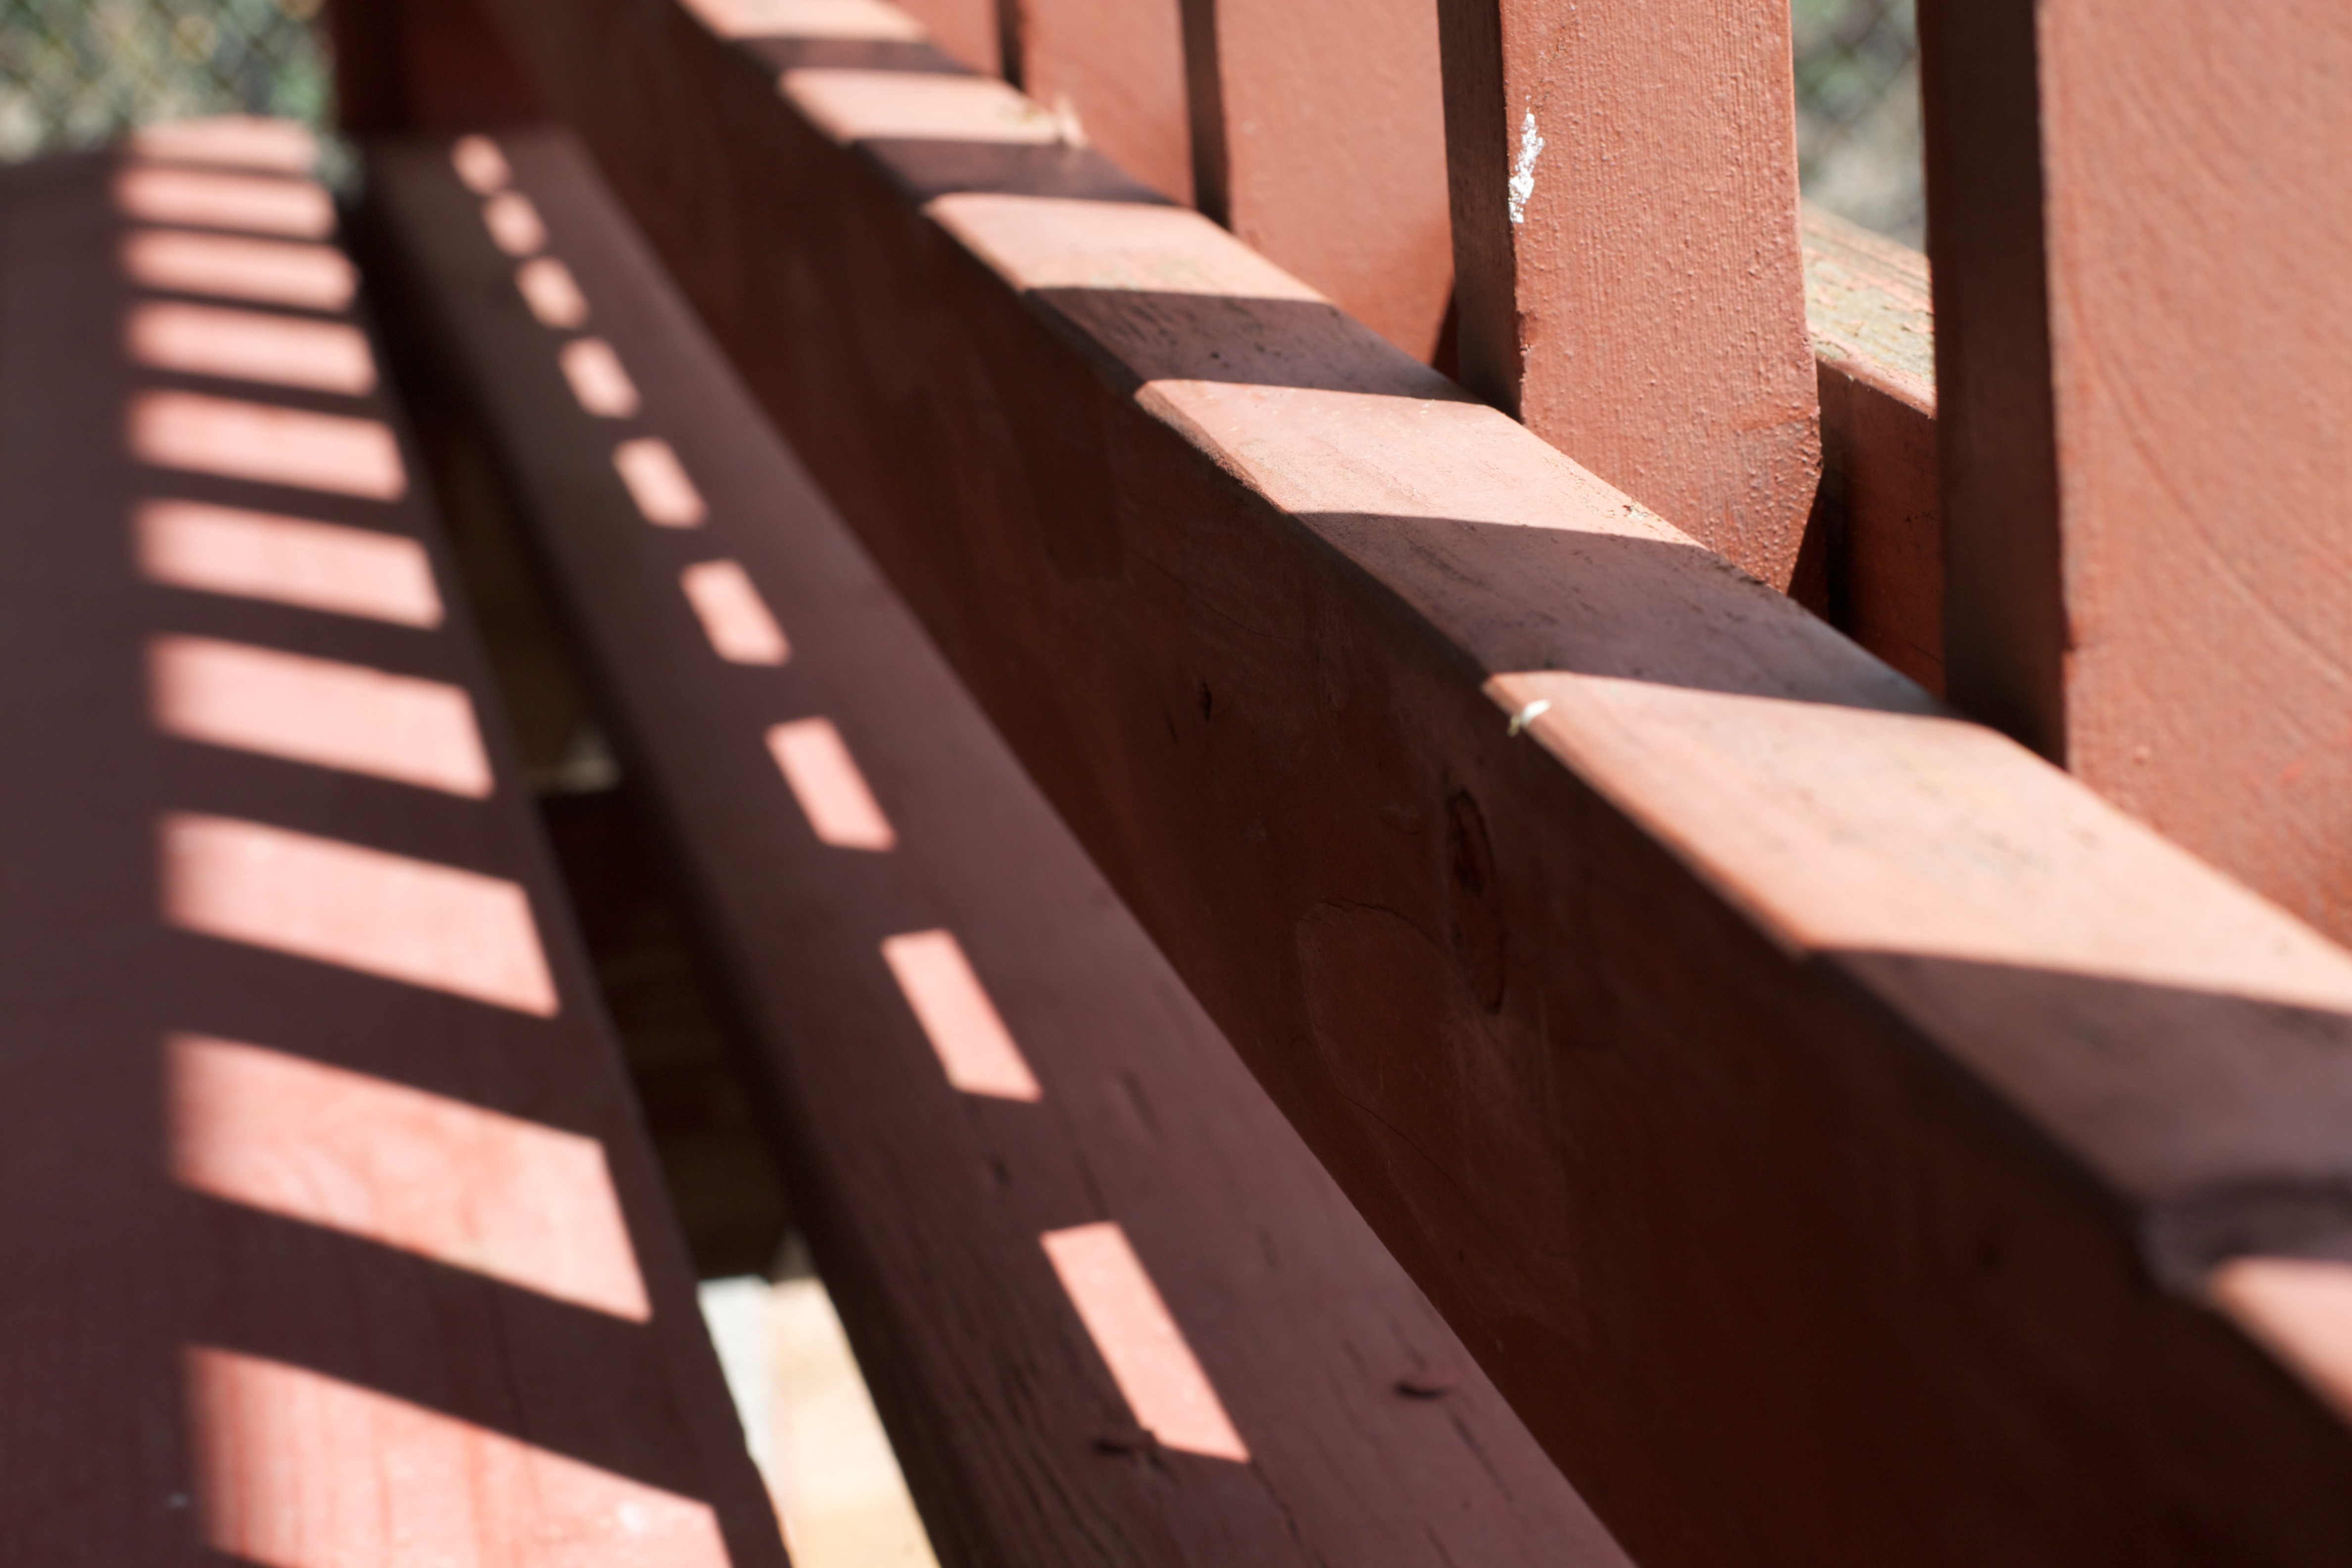
light, architecture, wood, wall, line, red, color, shadow, design, stairs, shape